Never Say Never Mind: The Swedish Bikini Team

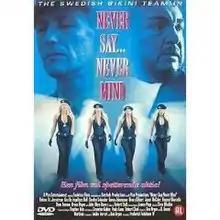

Never Say Never Mind: The Swedish Bikini Team is a 2001 British film spoof starring Bruce Payne, John Rhys-Davies and Cecilie Bull. It was directed by Buzz Feitshans IV.